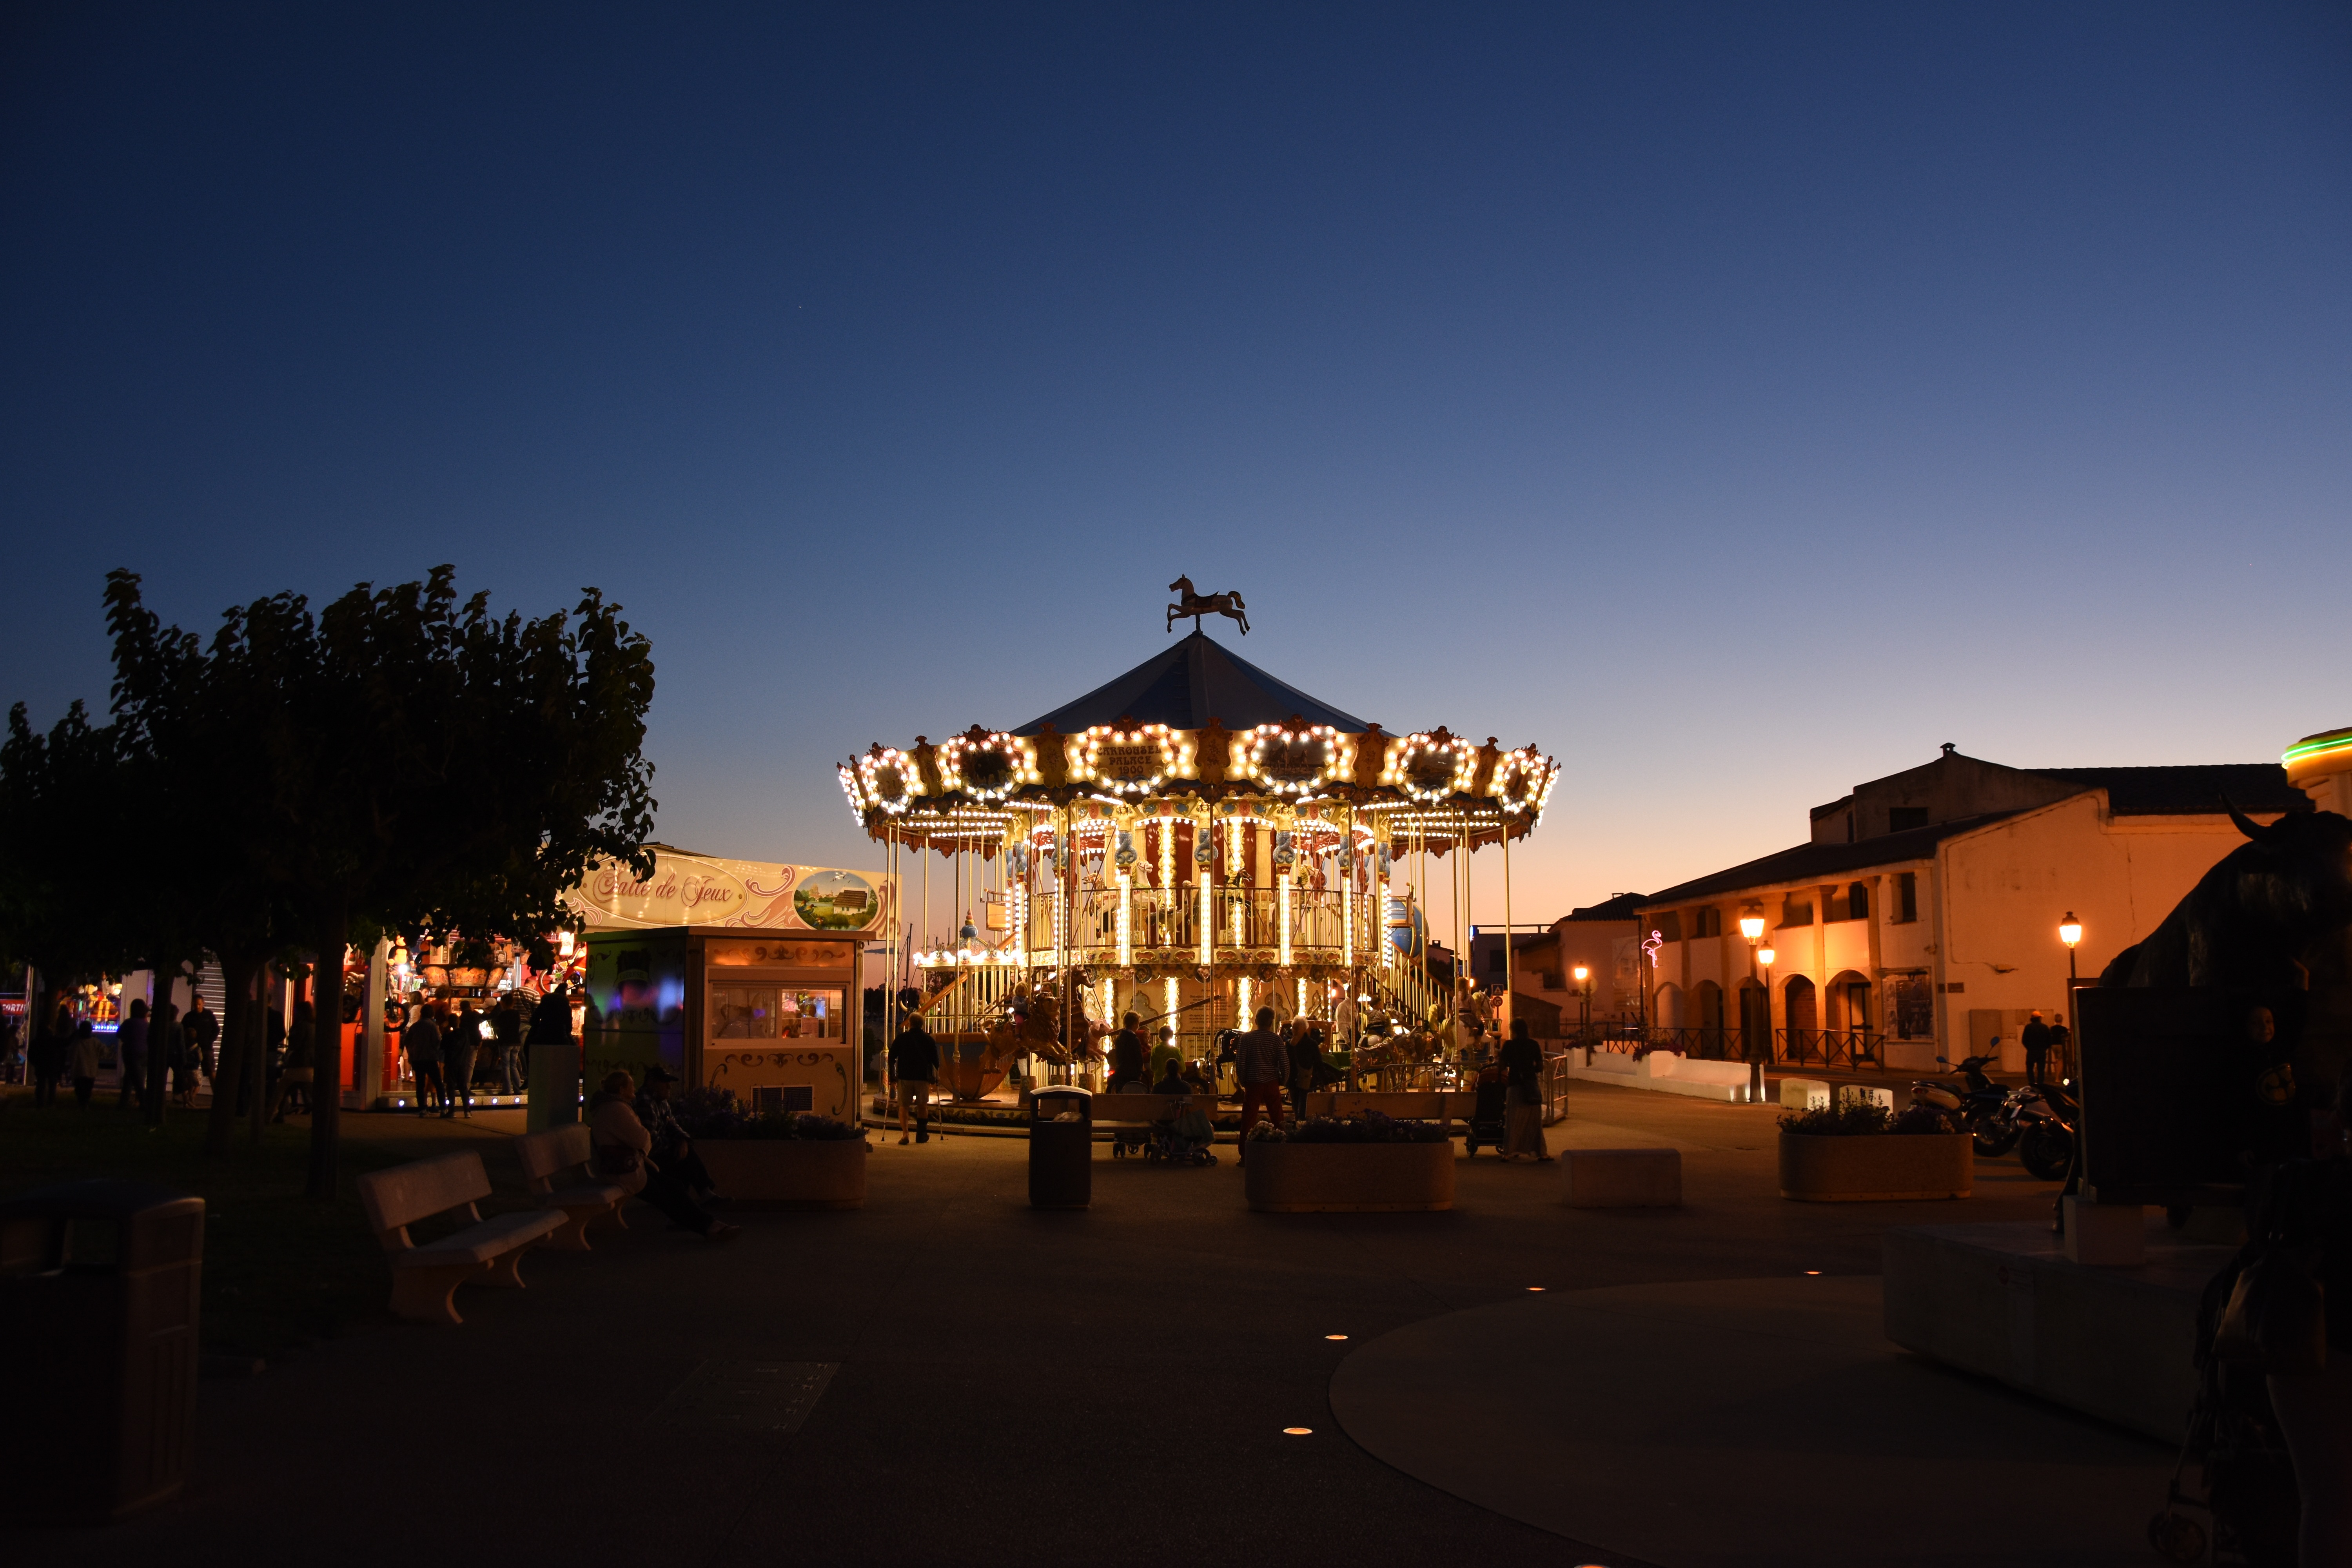
night, town, summer, dusk, evening, amusement park, carousel, tourism, fun fair, festival, resort, city lights, holy marie de la mer